Answer in natural language. How many GarbageCans are visible in the scene? Choose between the following options: 1, 2, 0, 4 or 3
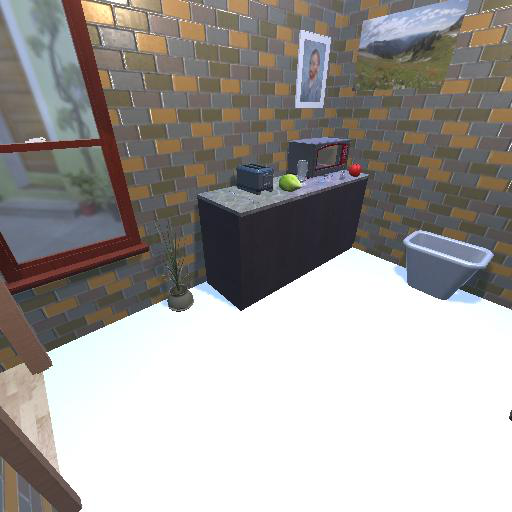
<answer>1</answer>